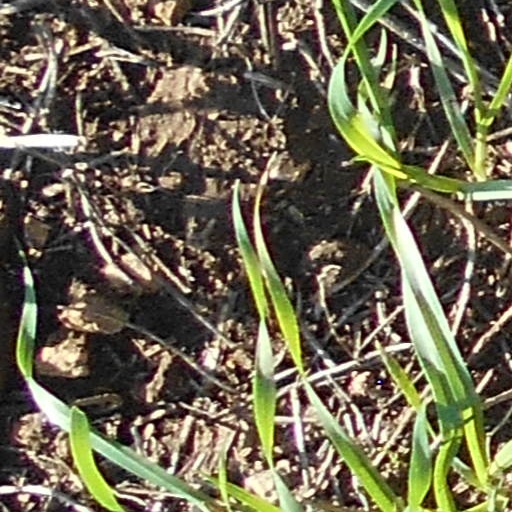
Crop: wheat